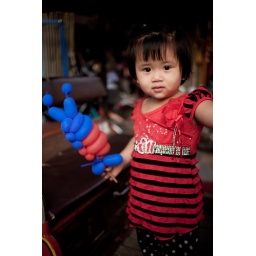
A little girl in Phnom Penh, Cambodia standing in a tuk-tuk with her balloons.